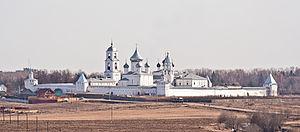
Le monastère Saint-Nicétas ou monastère Nikitski est un monastère orthodoxe russe dédié à saint Nicétas le Goth, martyr chrétien mort en 372. Le monastère est situé à proximité de la ville de Pereslavl-Zalesski dans l'Anneau d'or de la Russie.